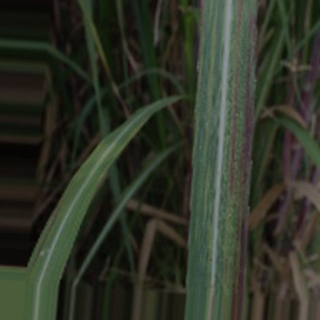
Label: sugarcane_bacterial_blight